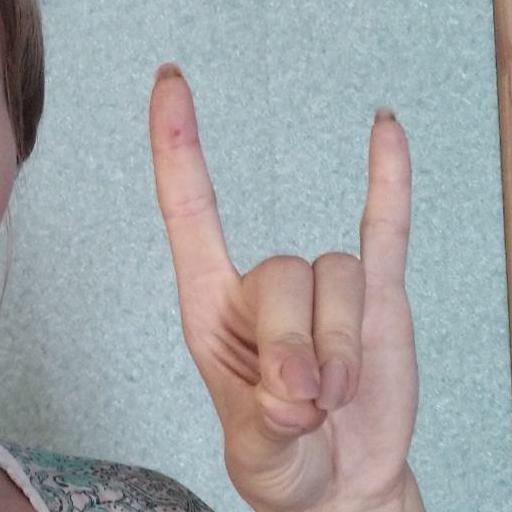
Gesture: rock